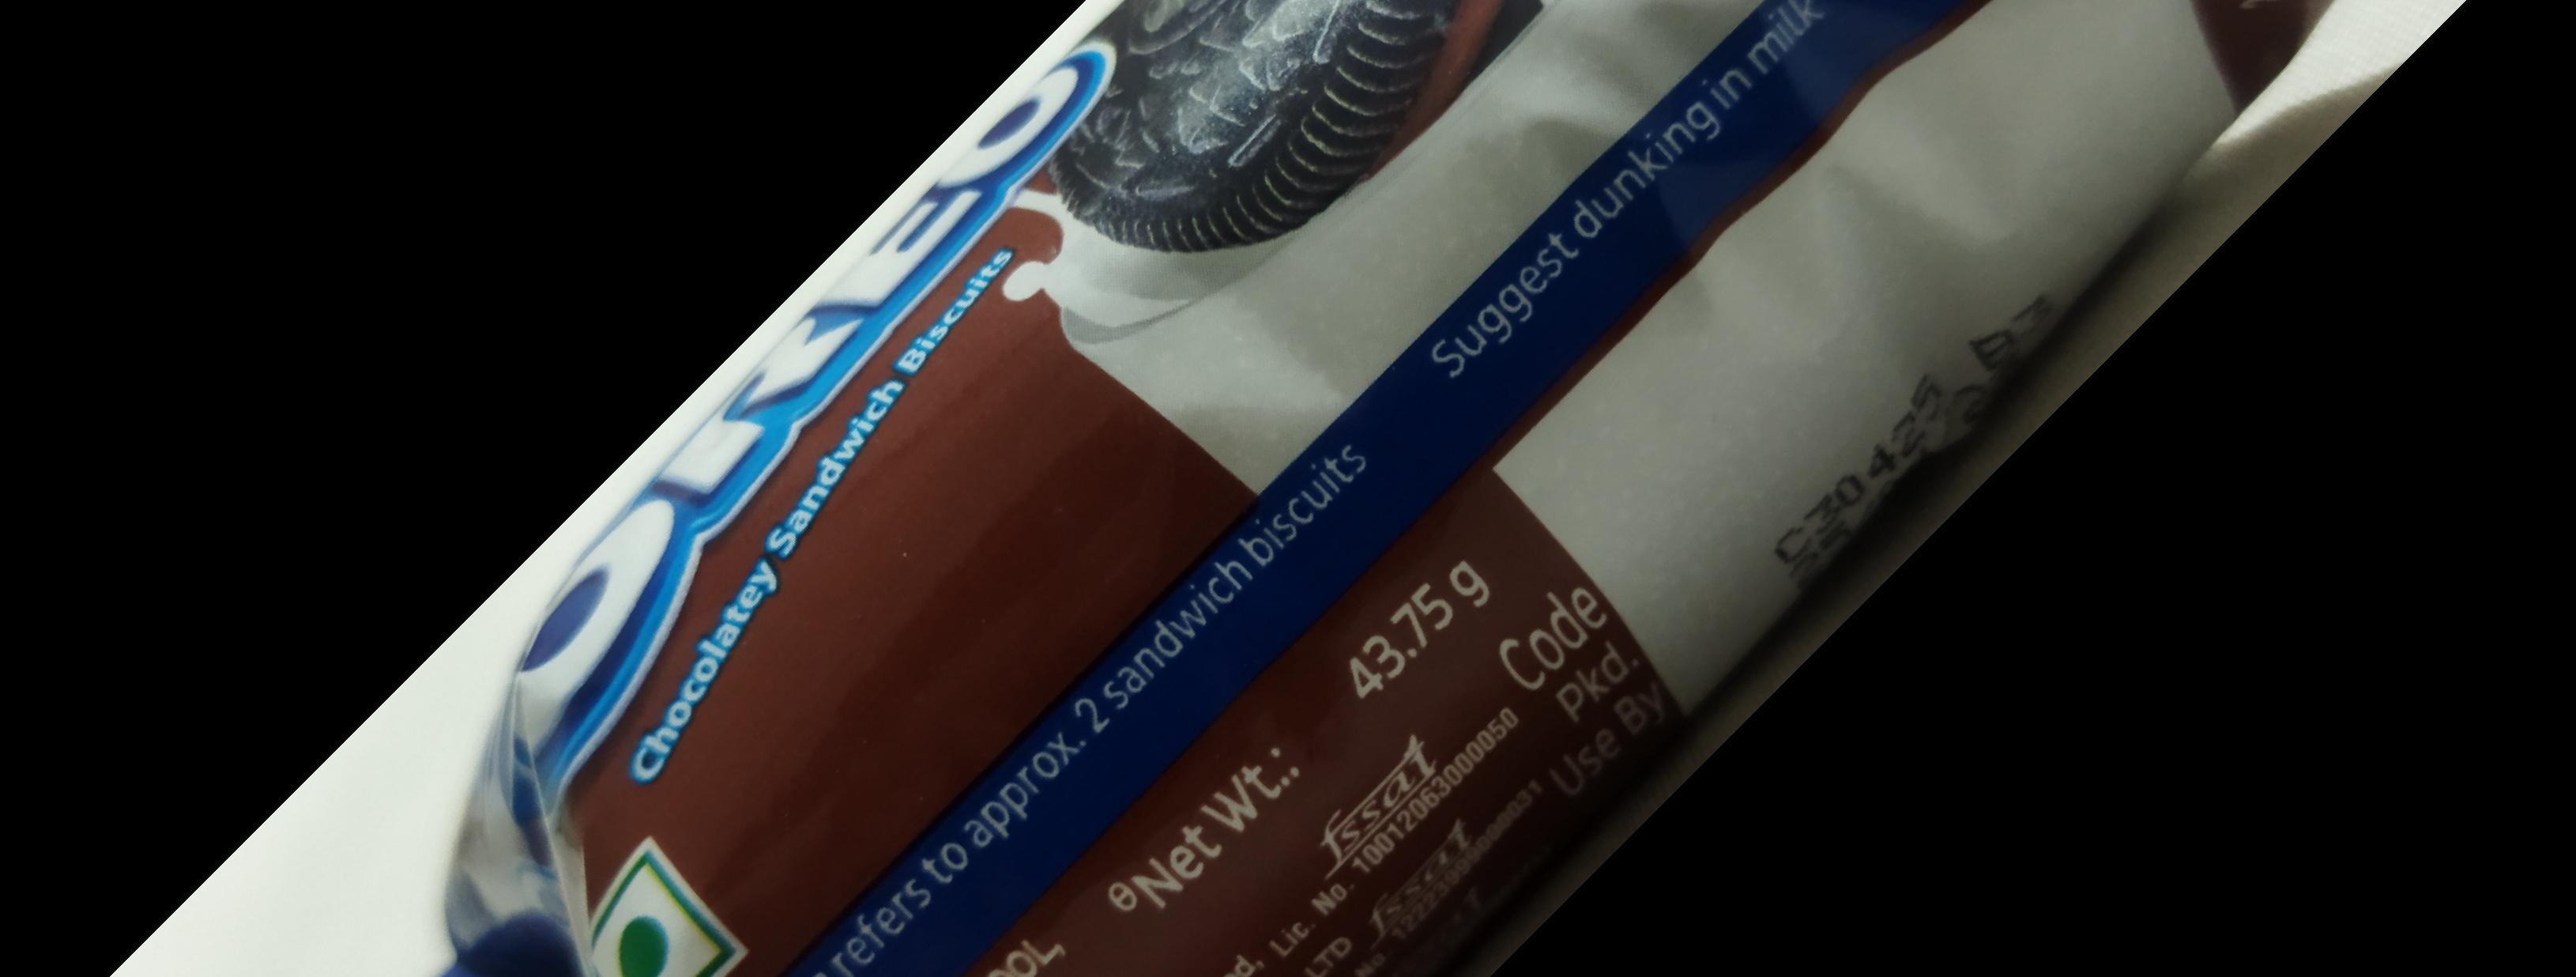
Label: plastics